Geographical distribution of Russian speakers

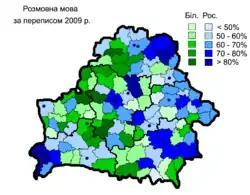
Languages of Belarus according to 2009 census (blue - Russian)

In Belarus, Russian is co-official alongside Belarusian per the Constitution of Belarus. According to estimates from Demoskop Weekly, in 2004 there were 3,243,000 native speakers of Russian in the country and 8 million active speakers; 77% of the population was fluent in Russian in 2006, and 67% used it as the main language with family or friends or at work.